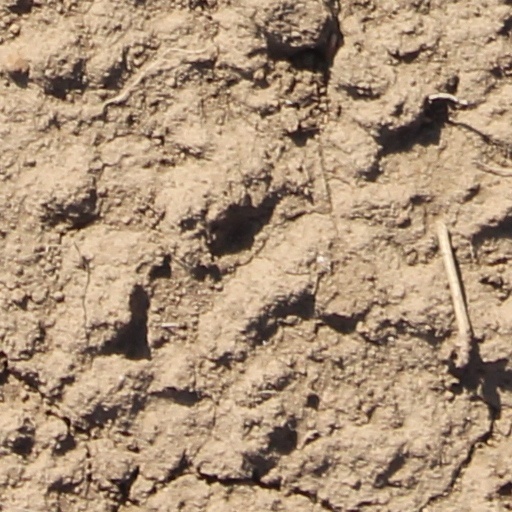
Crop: wheat